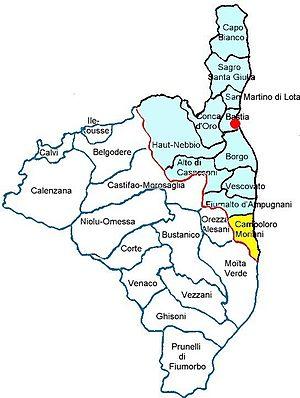
Localisation du canton de Campoloro-Moriani, Castagniccia, Haute-Corse
Le canton de Campoloro-Moriani est une ancienne division administrative française, située dans le département de la Haute-Corse et la collectivité territoriale de Corse.
Le Buccatoggio ou Bucatoggio est un petit fleuve côtier du département Haute-Corse de la région Corse, dans la Castagniccia et a son embouchure sur la Mer Tyrrhénienne.